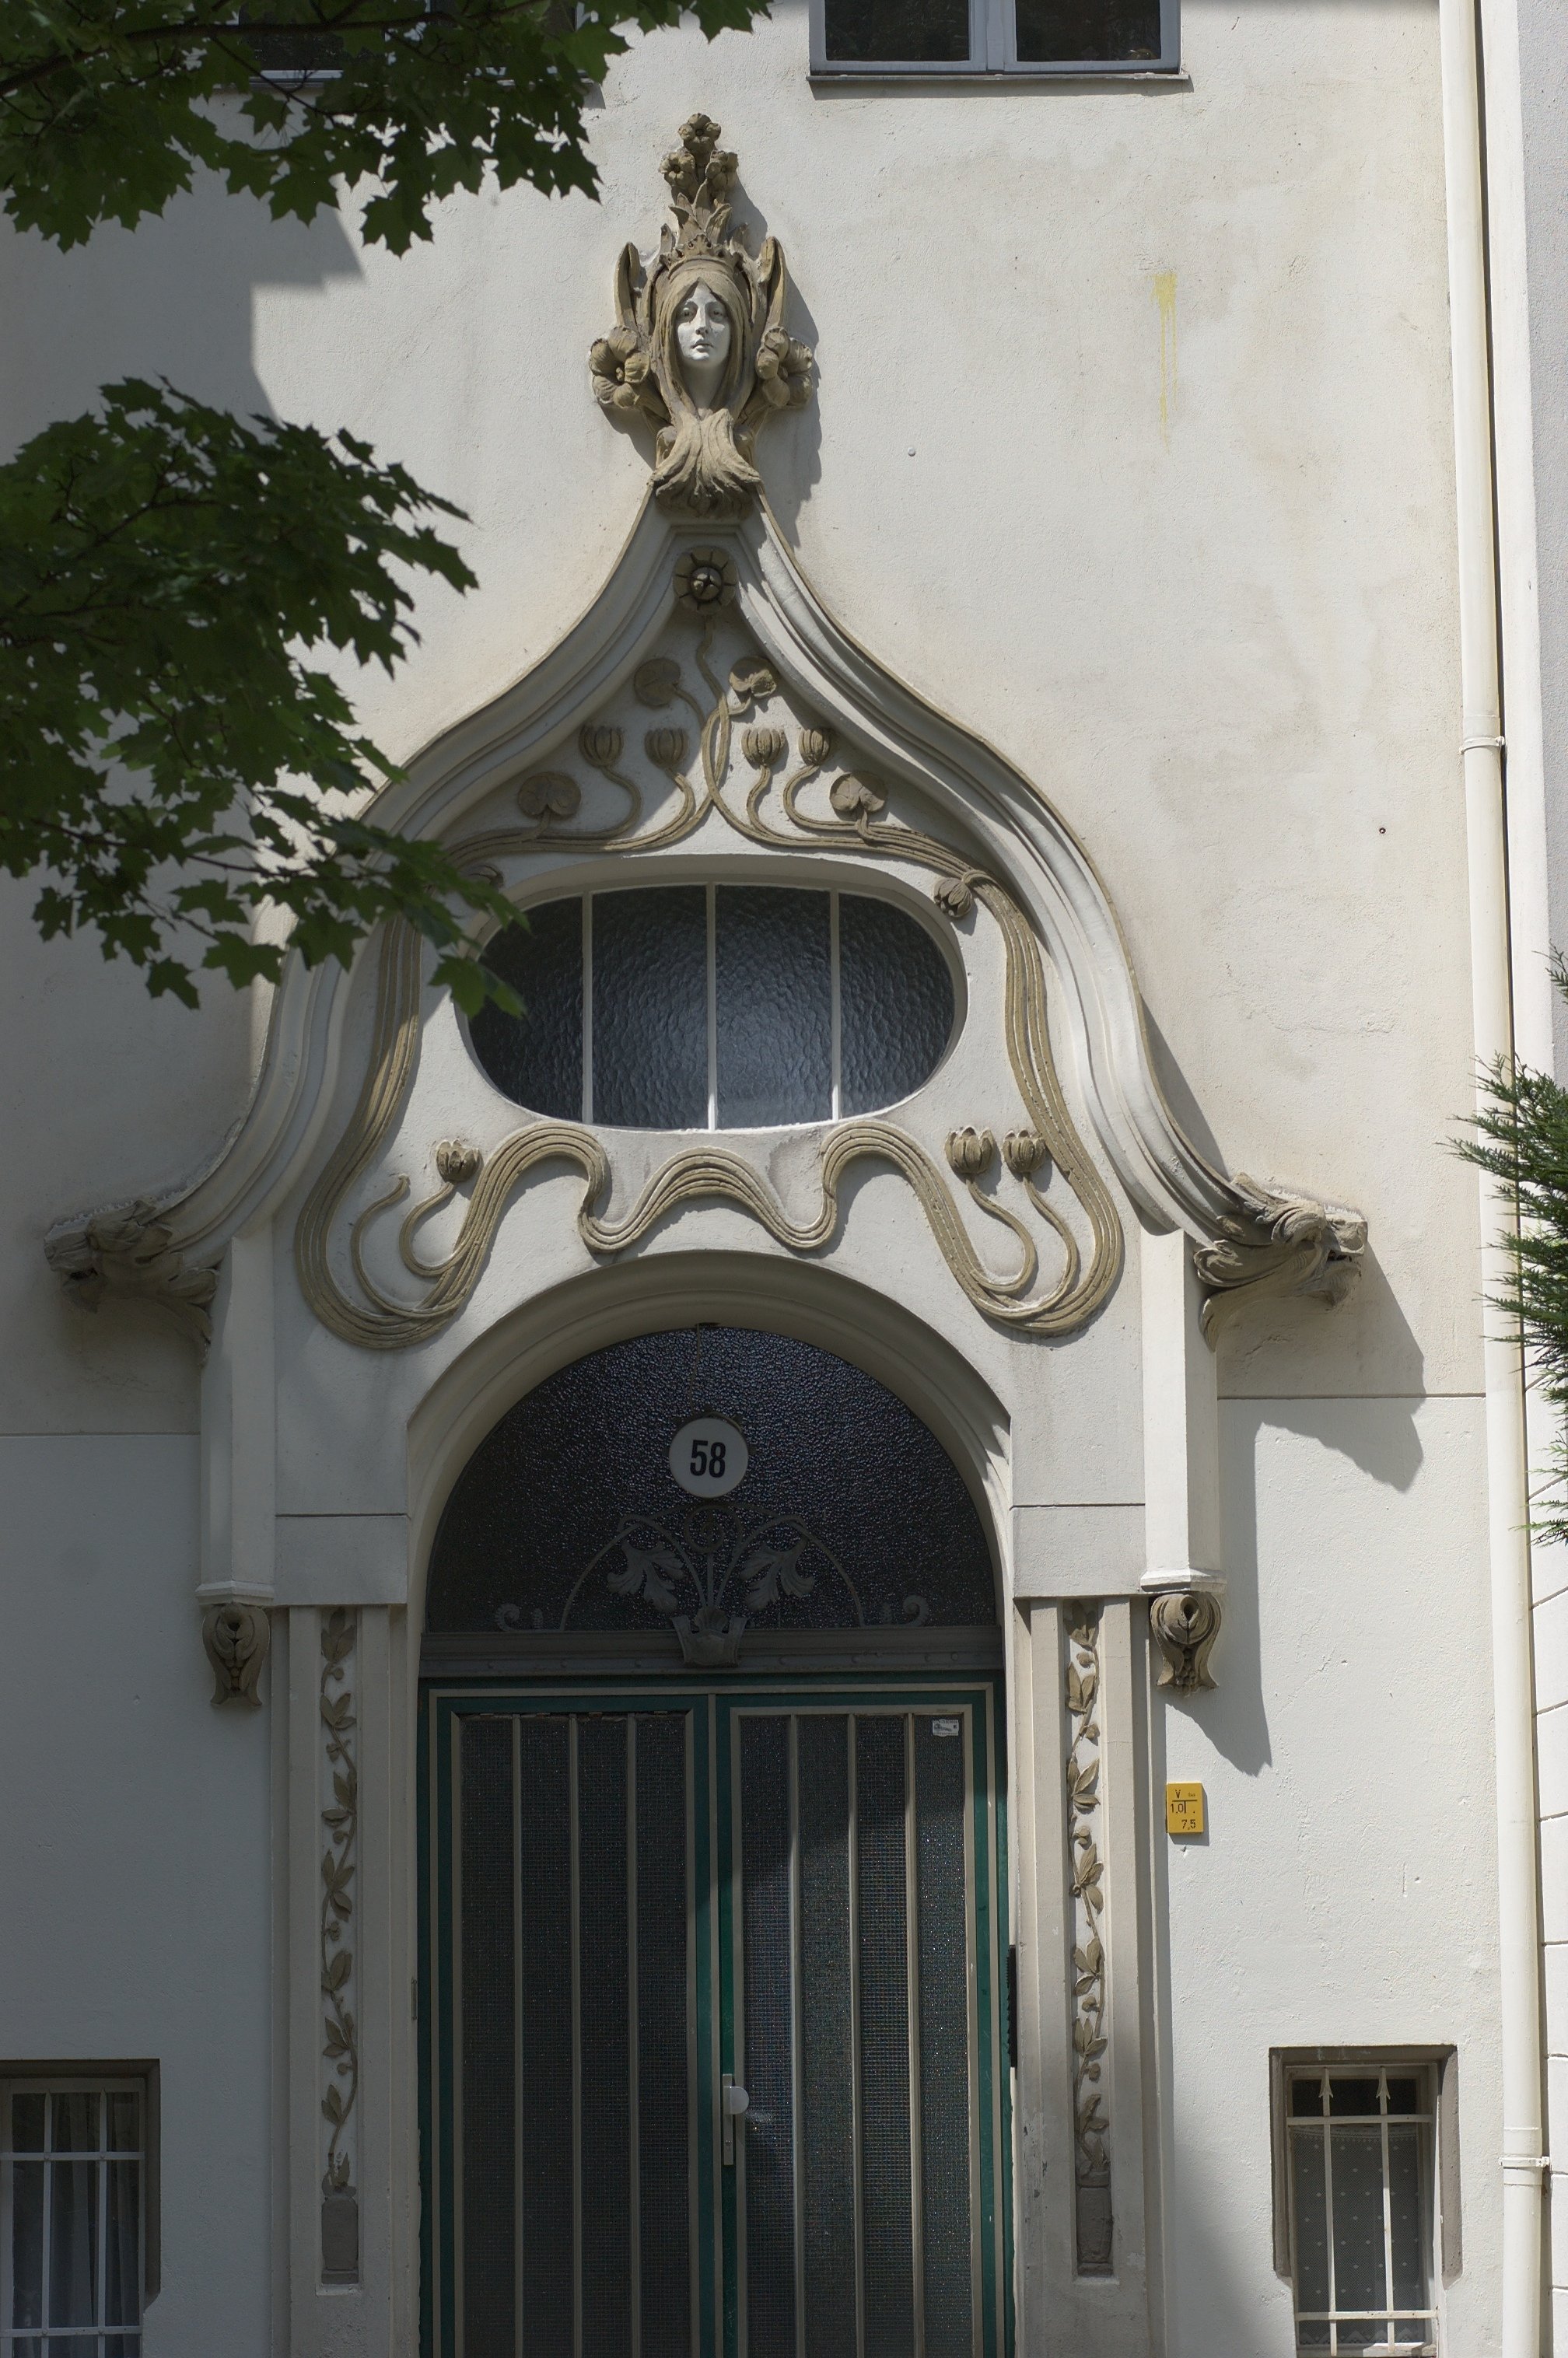
architecture, house, window, building, facade, church, chapel, place of worship, 2012, f14, rawtherapee, germany, deutschland, berlin, synagogue, pentax, lenstagged, steffenzahn, guesswhereberlin, k100d, justpentax, iamflickr, cosina, voigtlander, 58mm, nokton, 58mmf14, 58mm14, nokton58mmf14slii, 58mmf14nokton, cosinavoigtl nder, voigtl ndernokton58mmf14